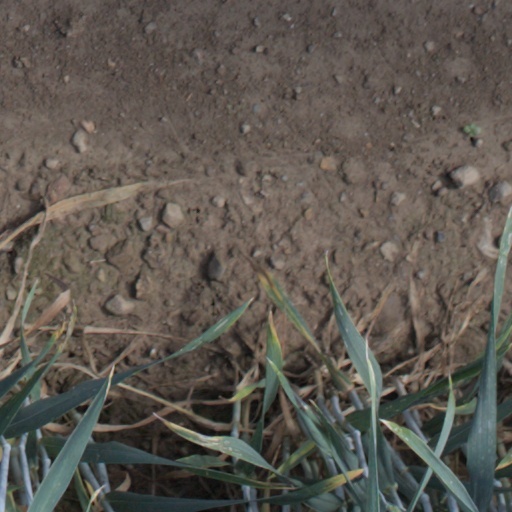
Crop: wheat